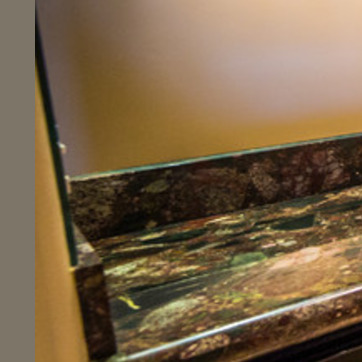
Material: polishedstone